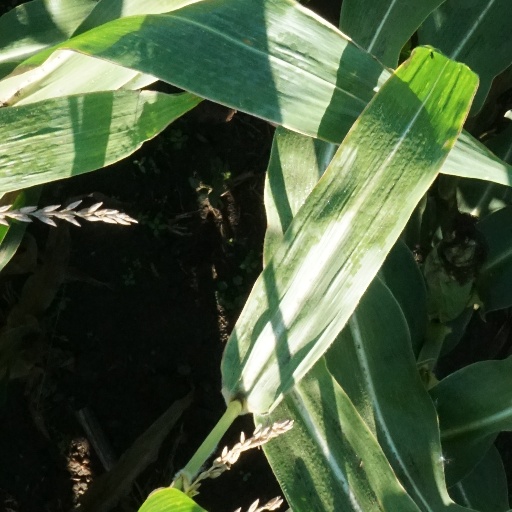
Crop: maize; corn